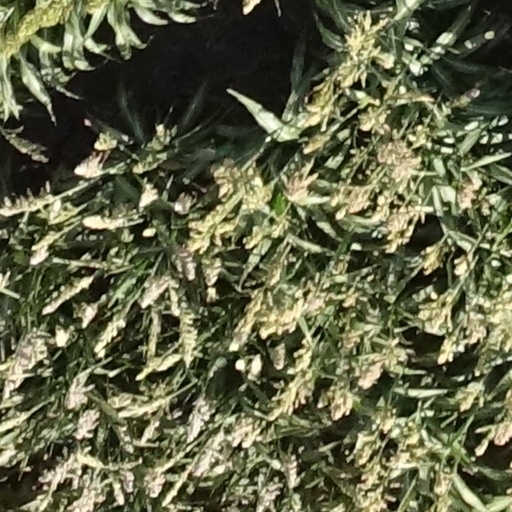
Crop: sorghum